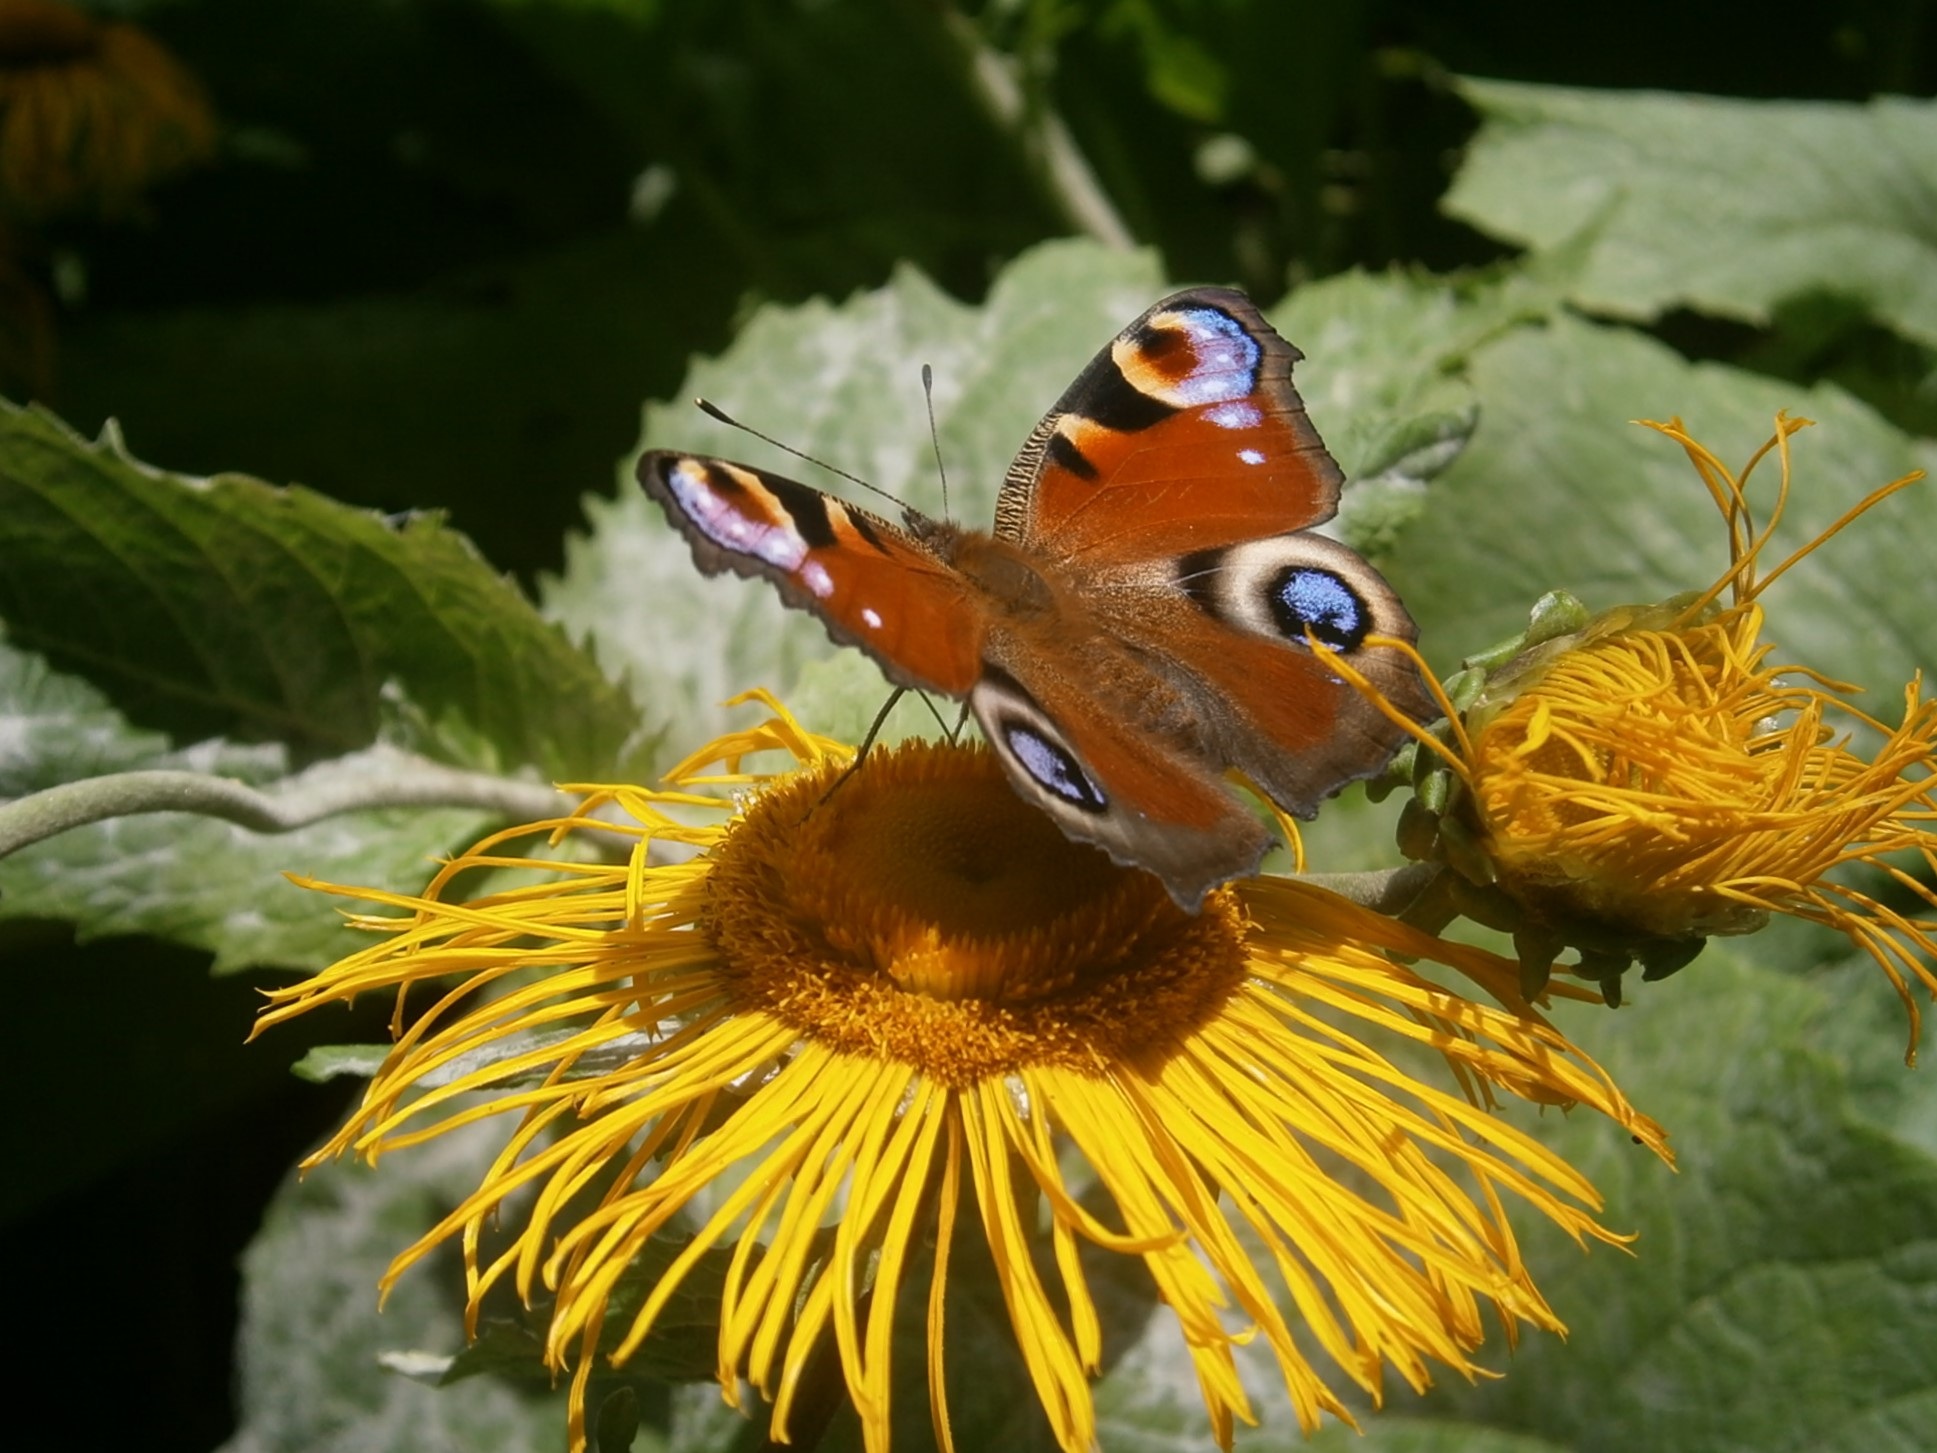
nature, plant, flower, summer, wildlife, insect, botany, butterfly, flora, fauna, invertebrate, nectar, macro photography, guppy, moths and butterflies, on the flower